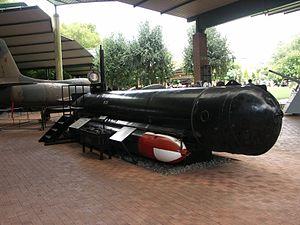
Le Molch était un sous-marin de poche produit en série pour les petites unités de combat de la marine allemande pendant la Seconde Guerre mondiale.